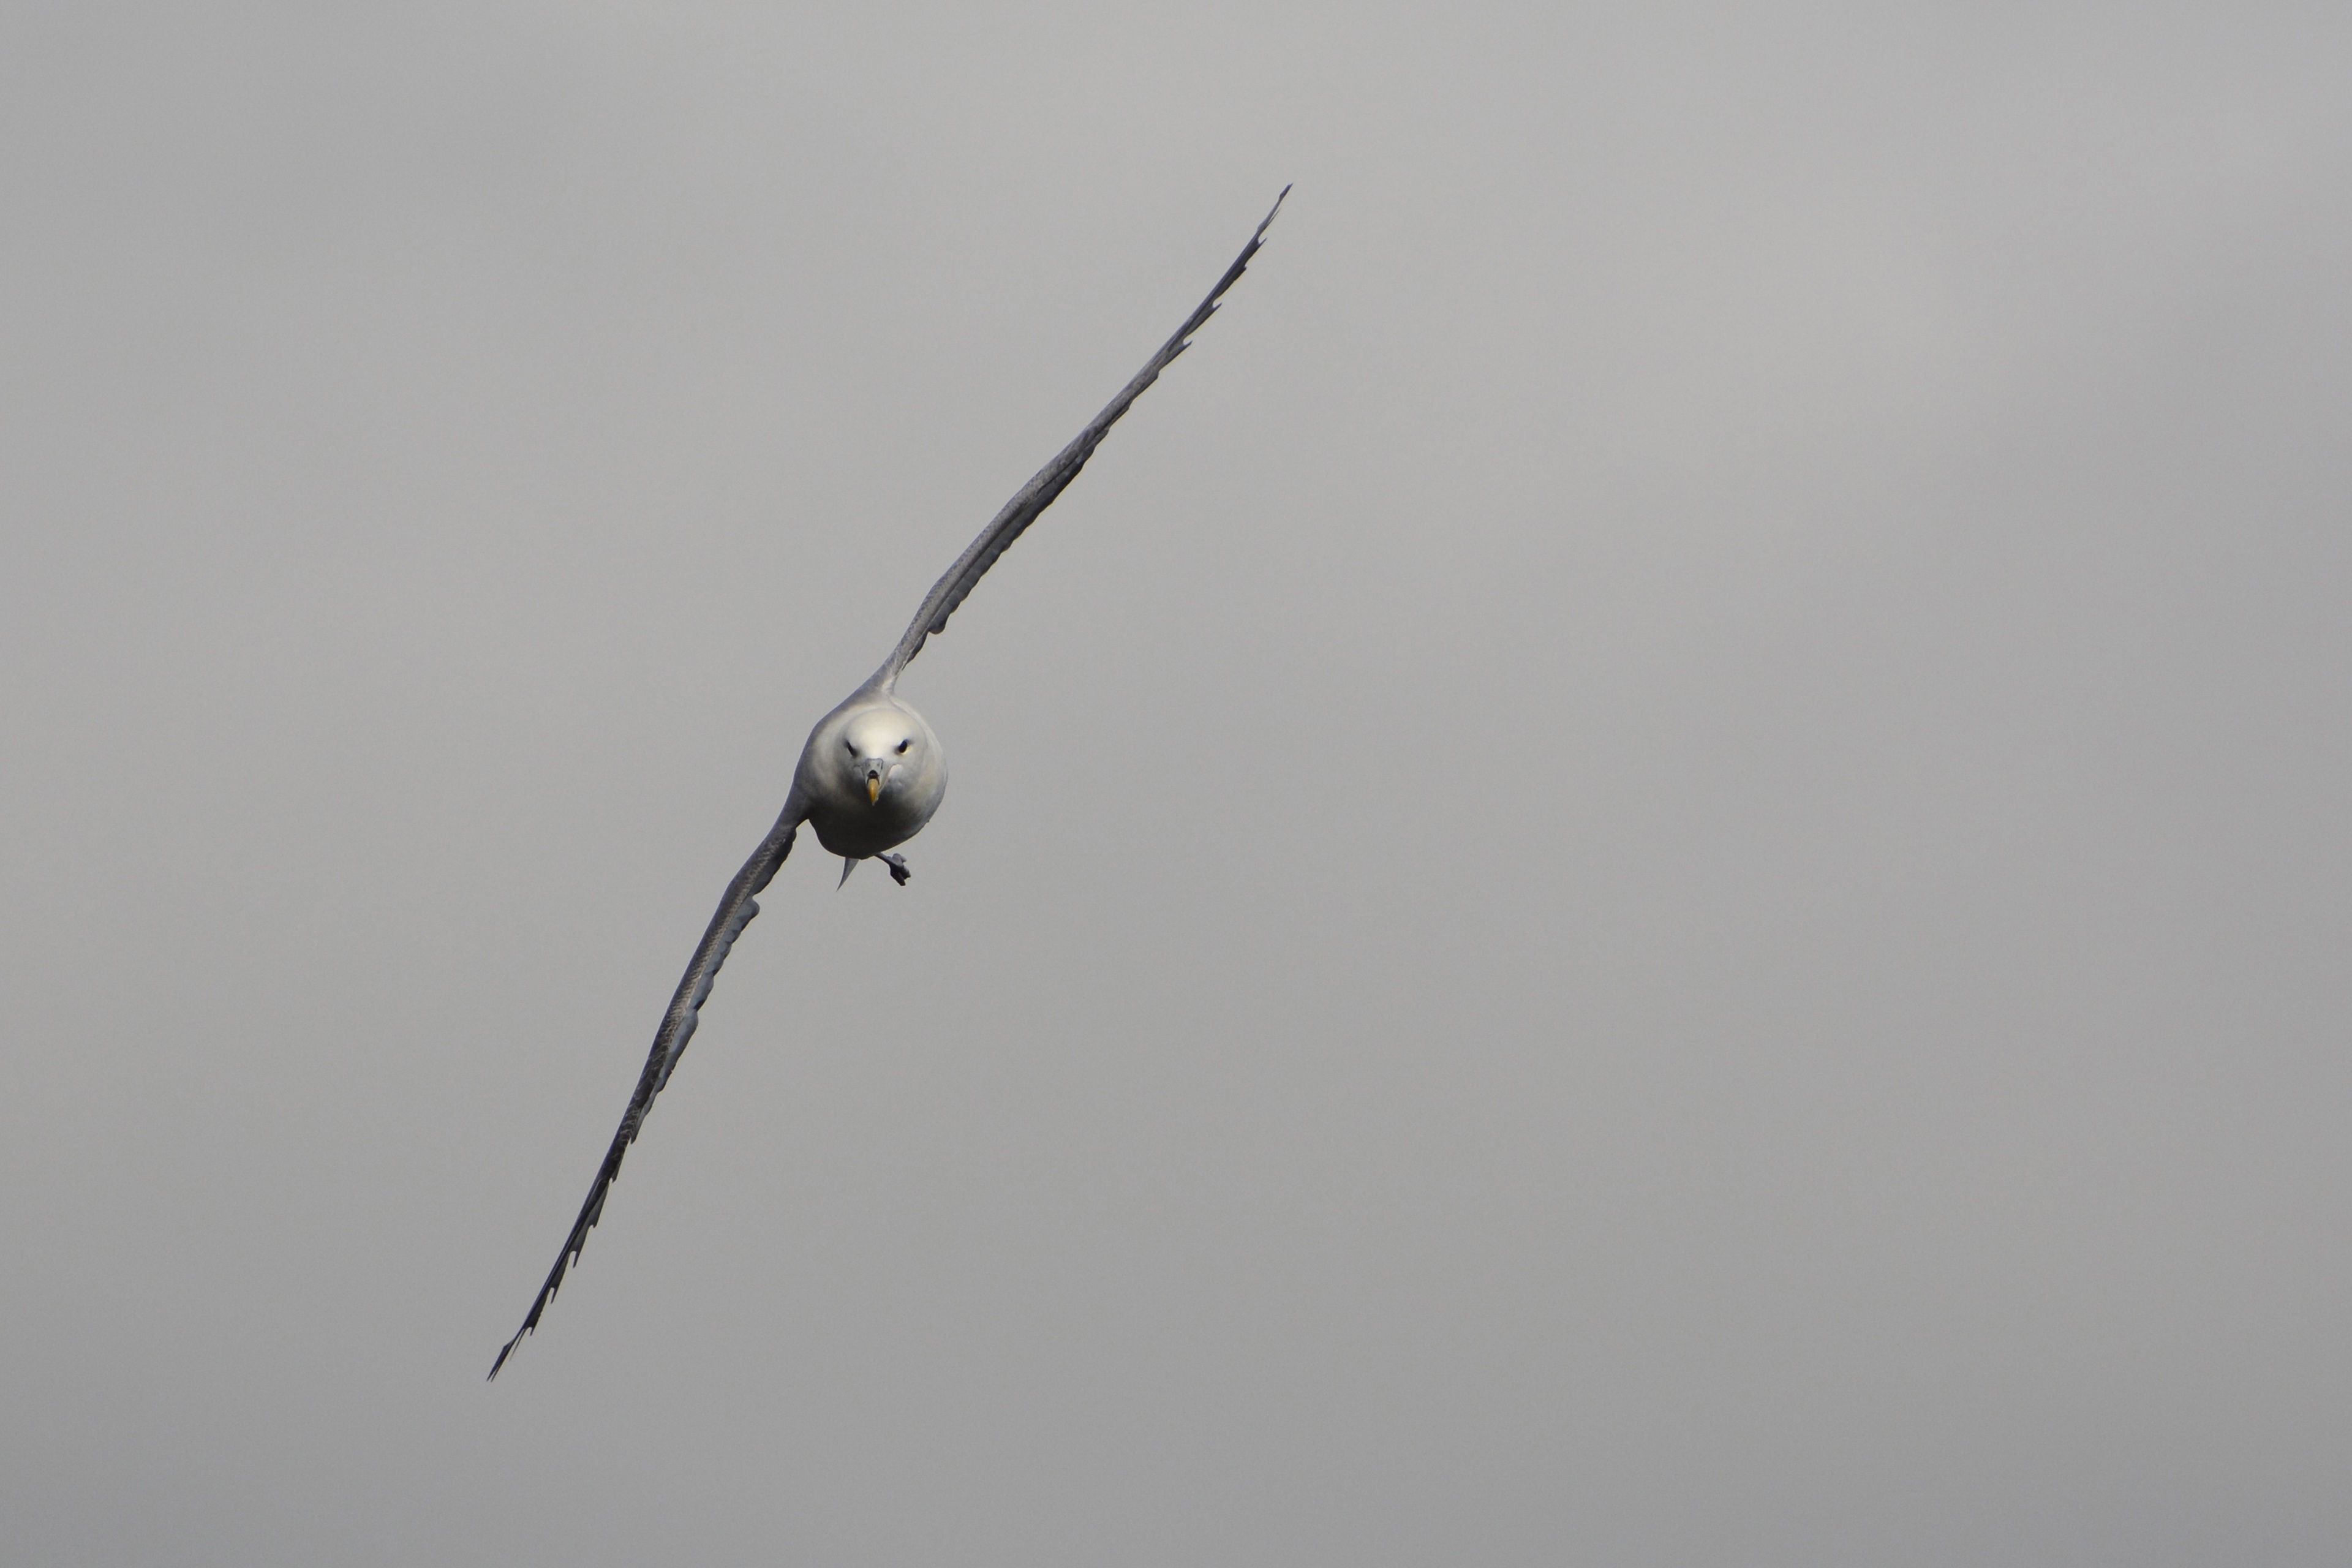
sea, nature, bird, wing, animal, fly, seagull, flight, iceland, freedom, plumage, water bird, seevogel, atmosphere of earth